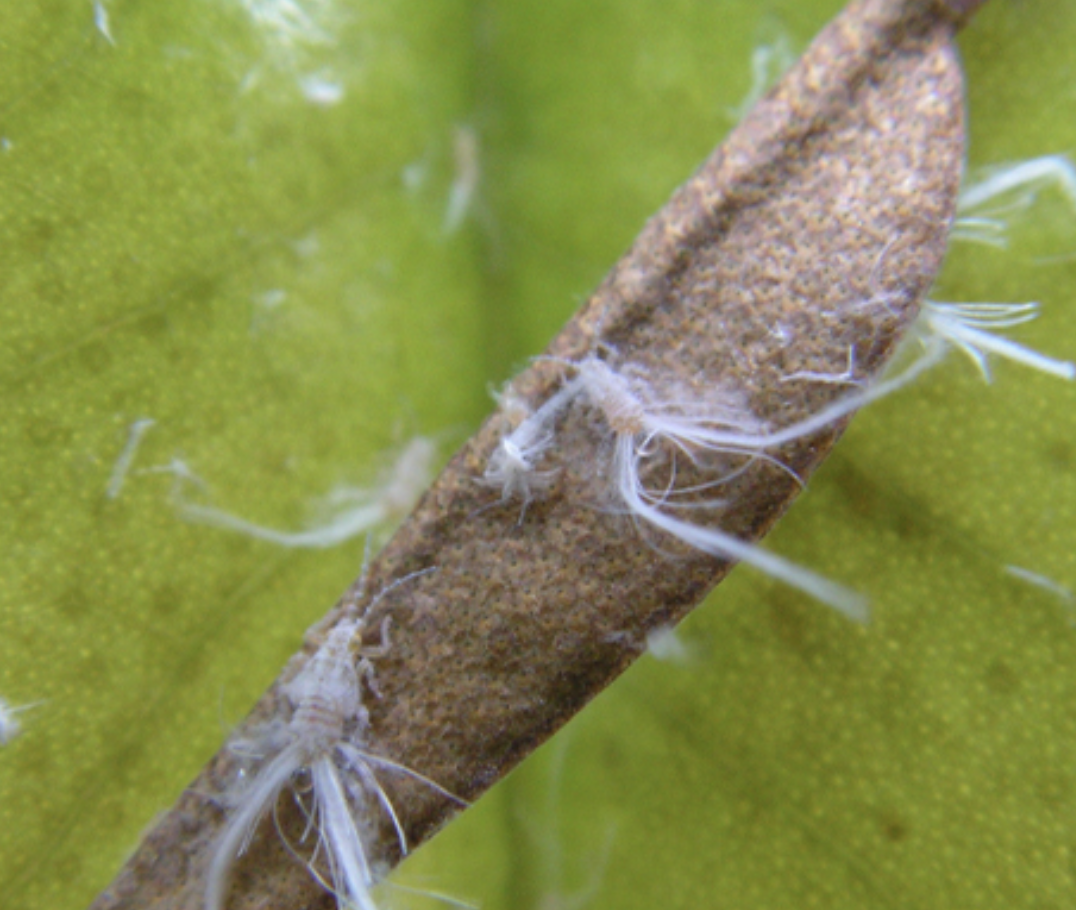
Label: mealybug_infestation